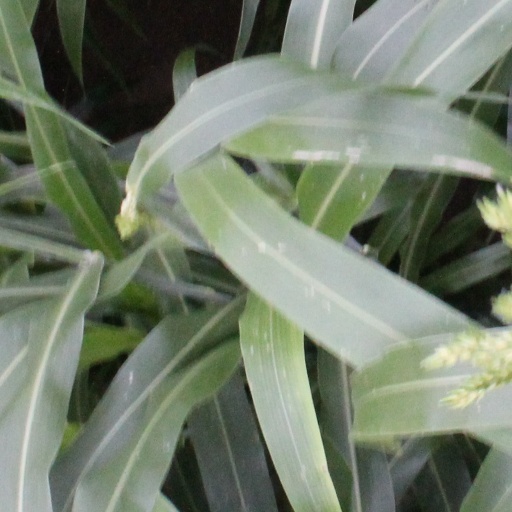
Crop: sorghum